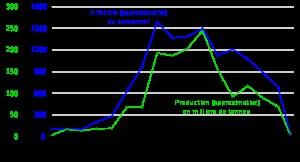
Les puits des houillères de Ronchamp sont une série de charbonnages entrepris par les différentes compagnies minières du bassin minier de Ronchamp entre le début du XIXᵉ siècle et le milieu du XXᵉ siècle à Ronchamp, Champagney et Magny-Danigon, dans le département de la Haute-Saône en France.